Charles Boot

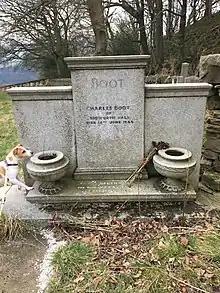
Charles Boot's Grave

Boot's business career is detailed under Henry Boot PLC. Under its then name of Henry Boot & Sons, the firm built more houses than any other company in the inter-war period, was an international contractor, and developed Pinewood Studios. Outside the firm, he became a forceful spokesman for the housebuilding industry, supporting measures to reduce the cost of local authority housing and he was a keen advocate of building for private sale rather than for local authorities.